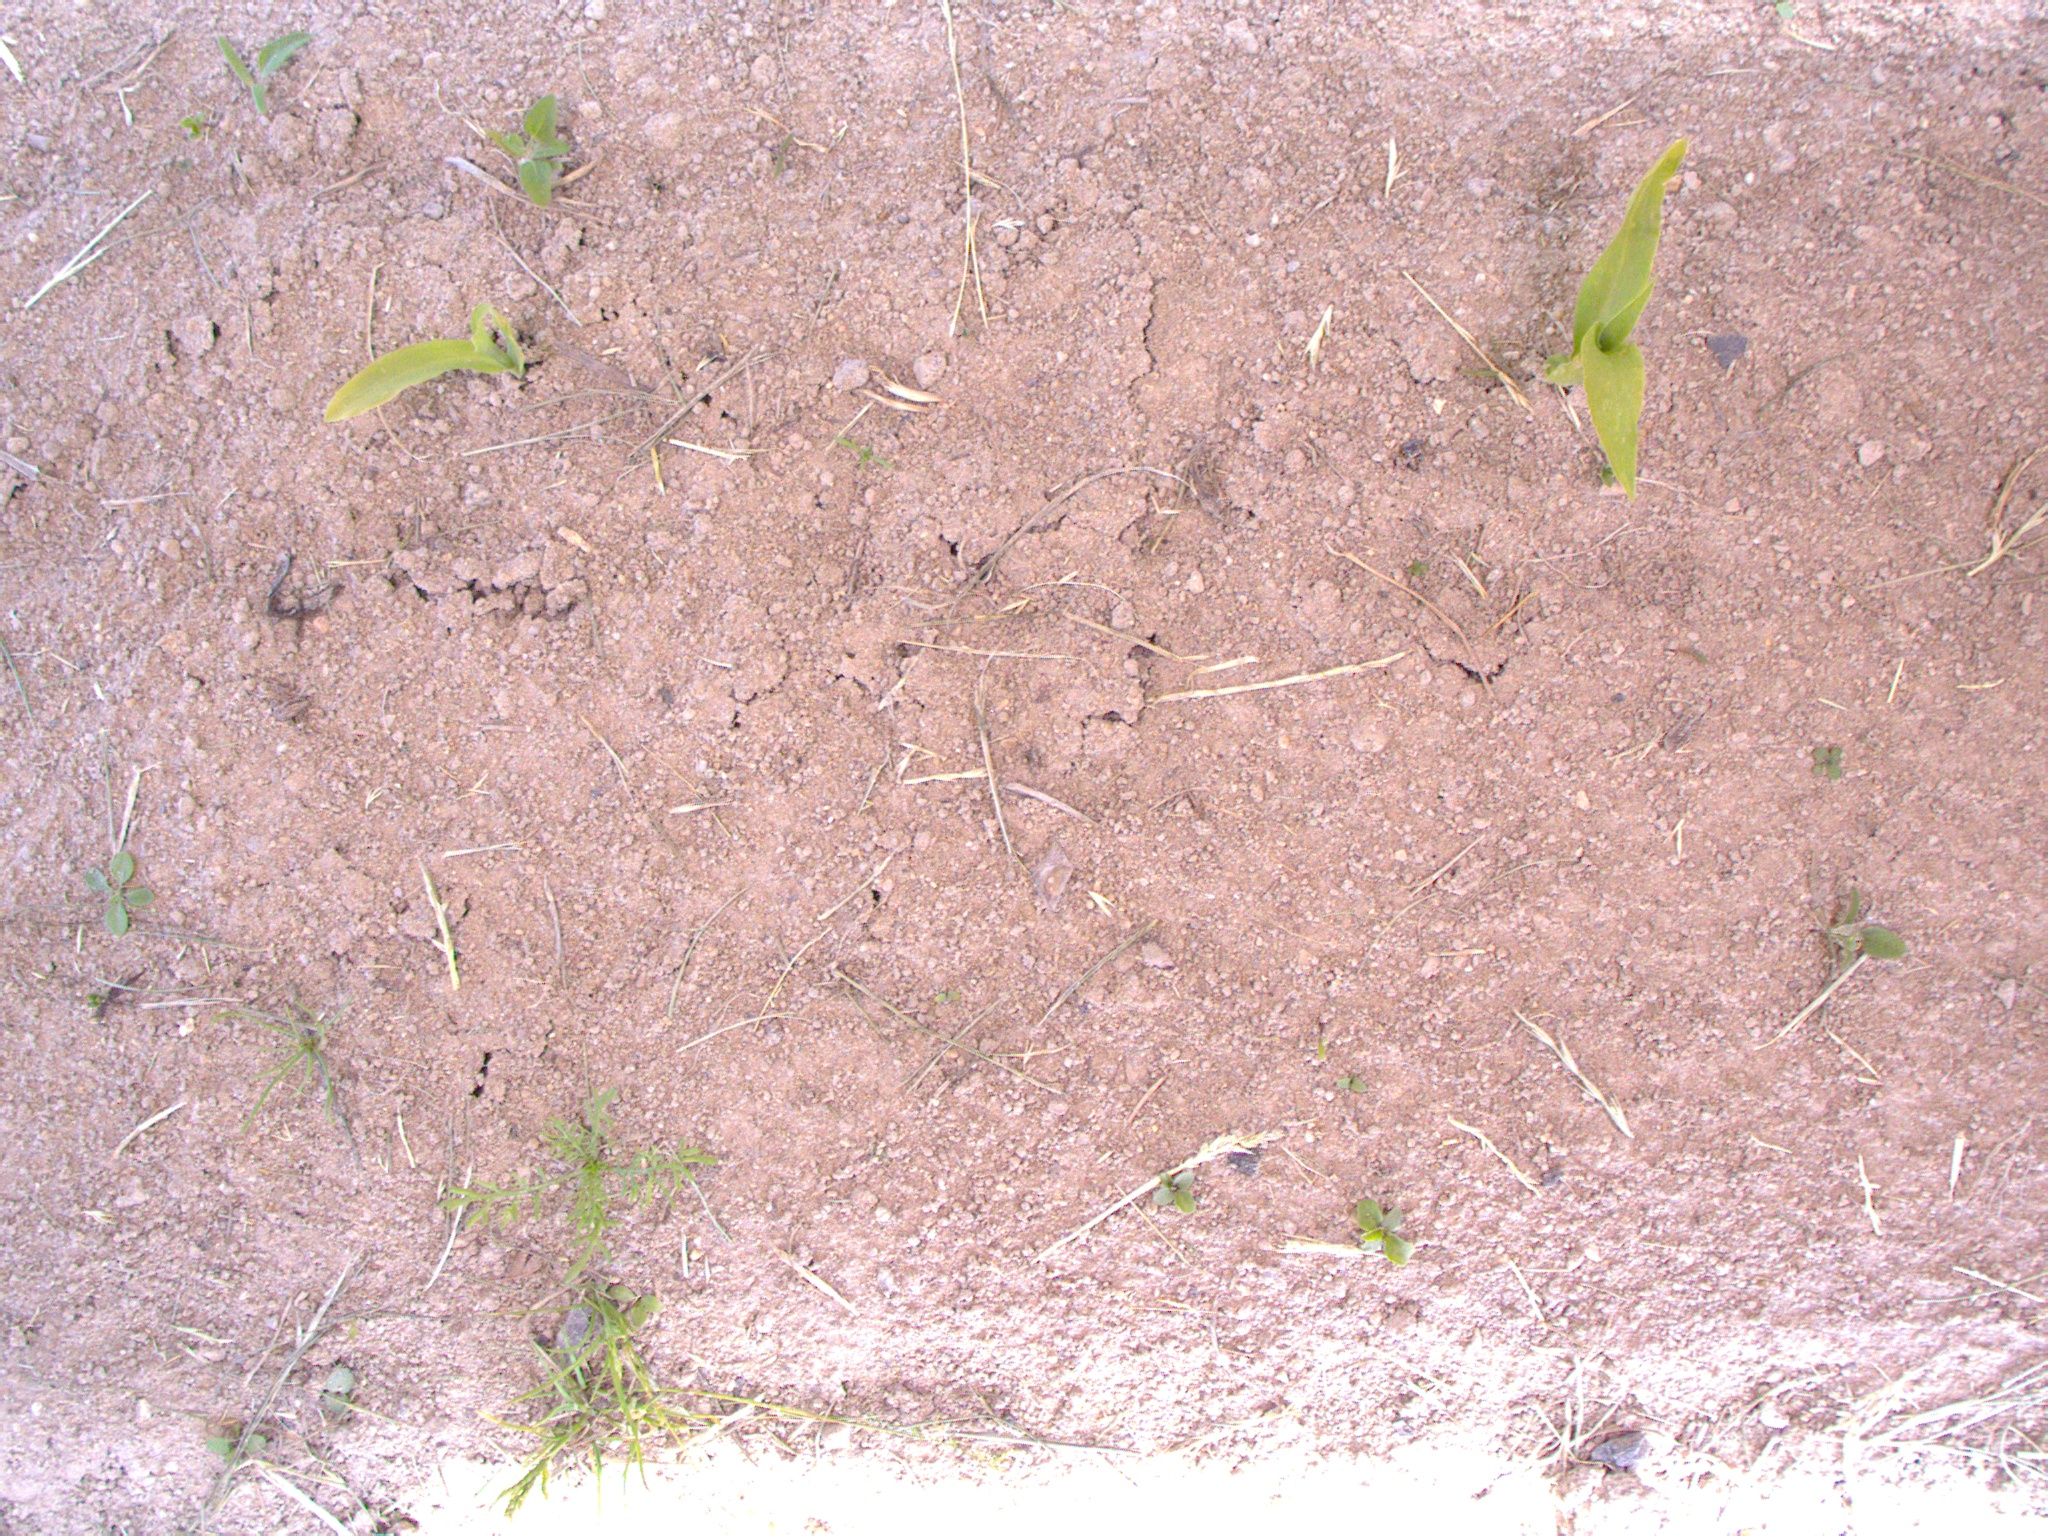
Crop: maize
Objects: maize, maize, stem_maize, stem_maize